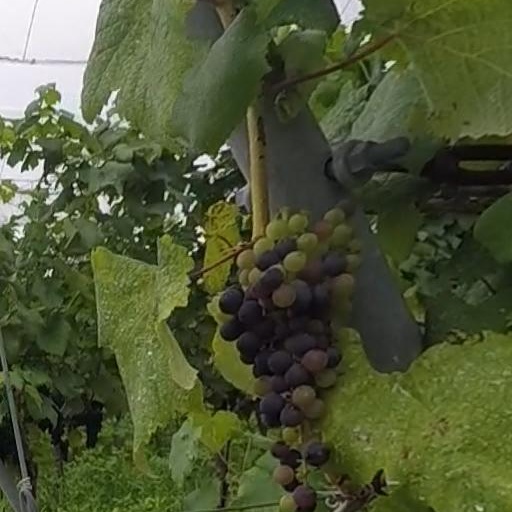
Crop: grape